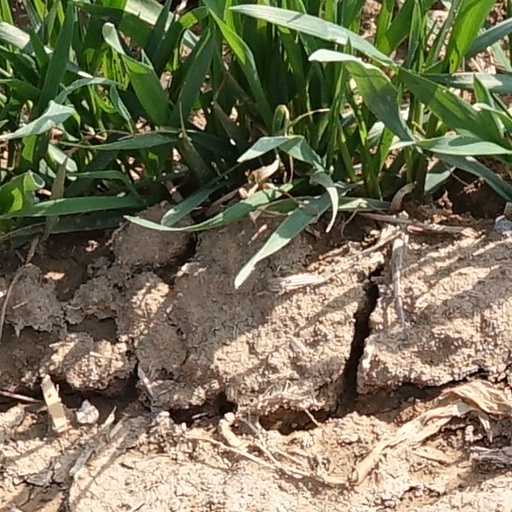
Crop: wheat